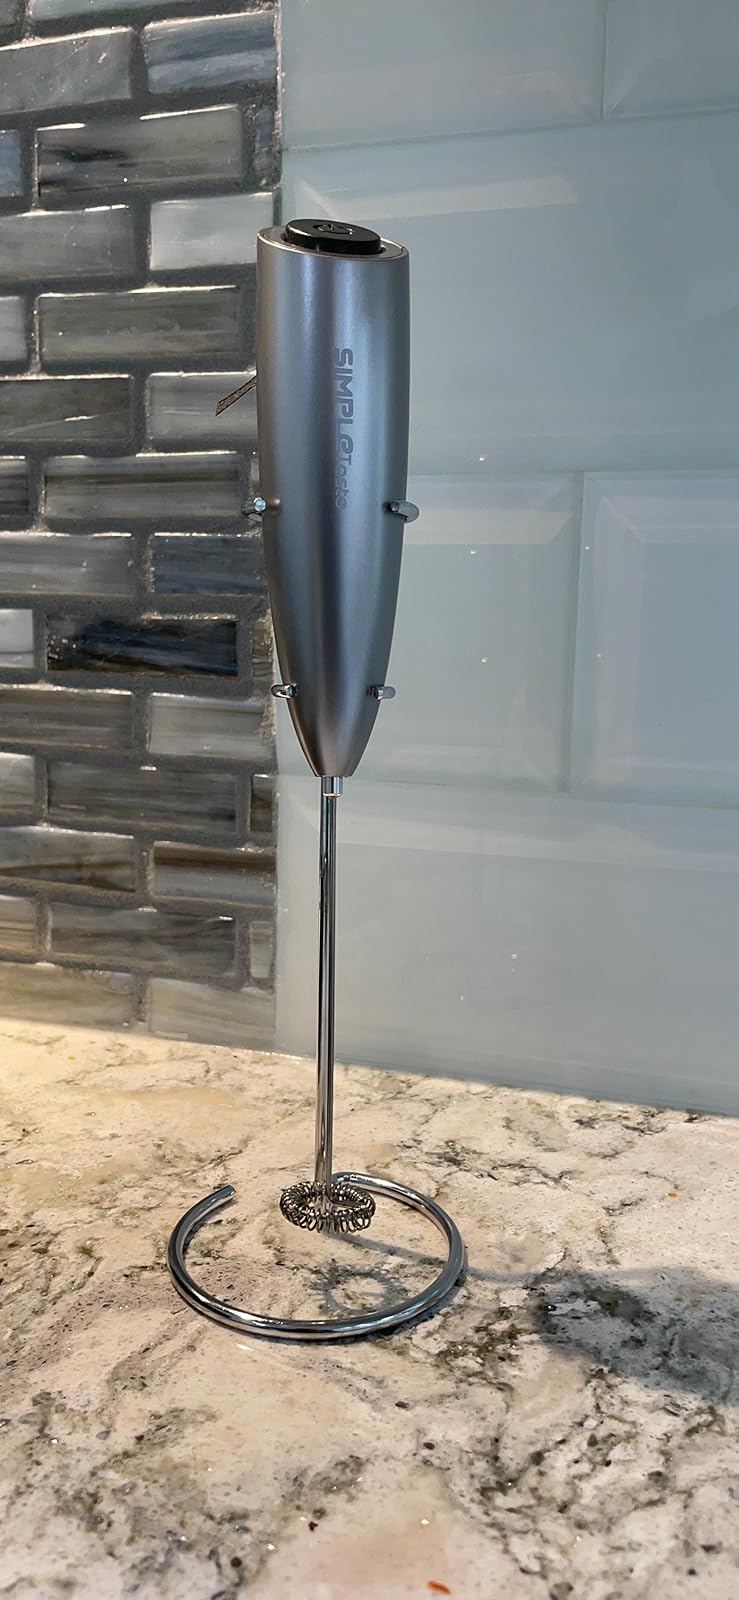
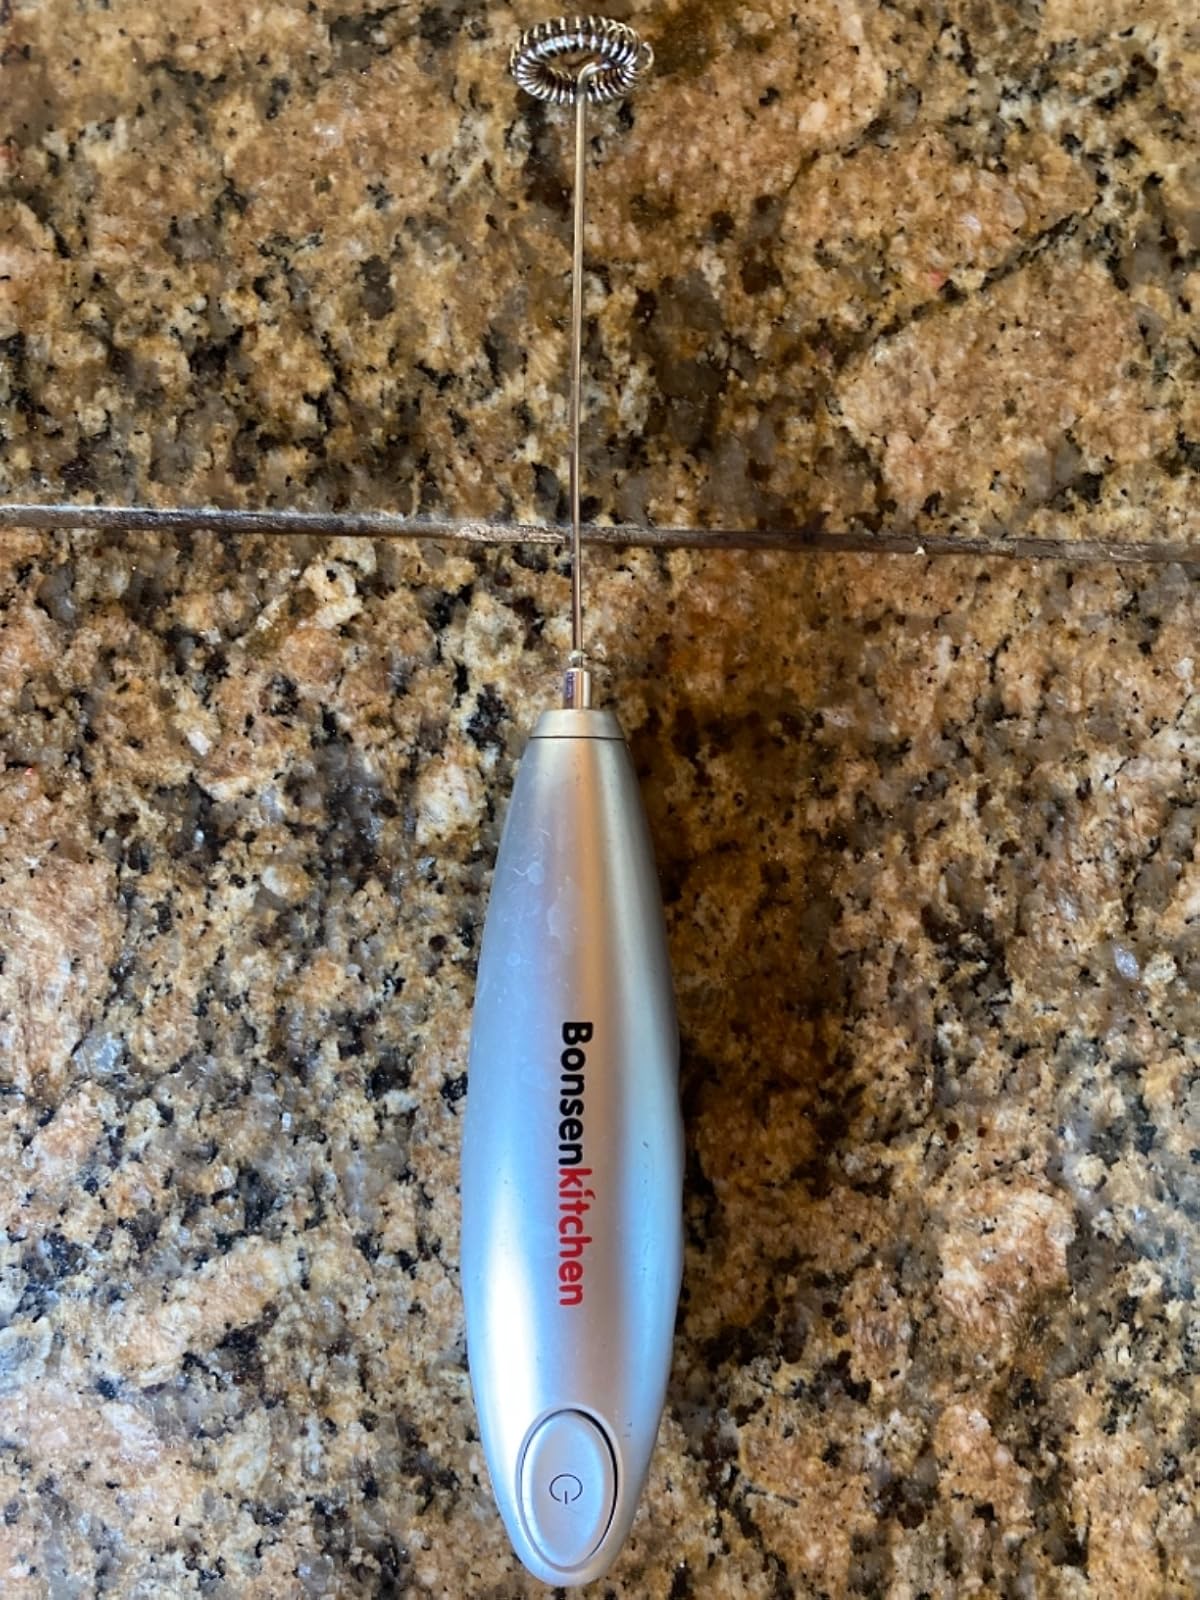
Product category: items_mixer
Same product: no